Epichloë hybrida

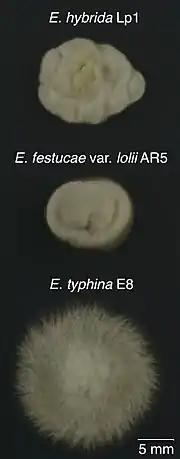
Culture morphology of the interspecies hybrid, "Epichloë hybrida", contrasted with two strains from its parent species, "E. festucae" var. "lolii" and "E. typhina".

With few exceptions, the full complement of nuclear genes appear to be inherited and retained from both parent species. In contrast, the mitochondrial DNA of "E. hybrida" is derived only from "E. festucae" var. "lolii", while the ribosomal DNA only exists as the "E. typhina" rDNA sequence type, with the other parental type likely lost through concerted evolution.